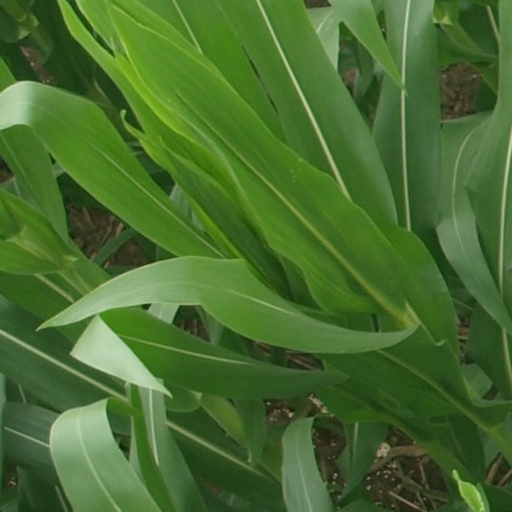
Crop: maize; corn